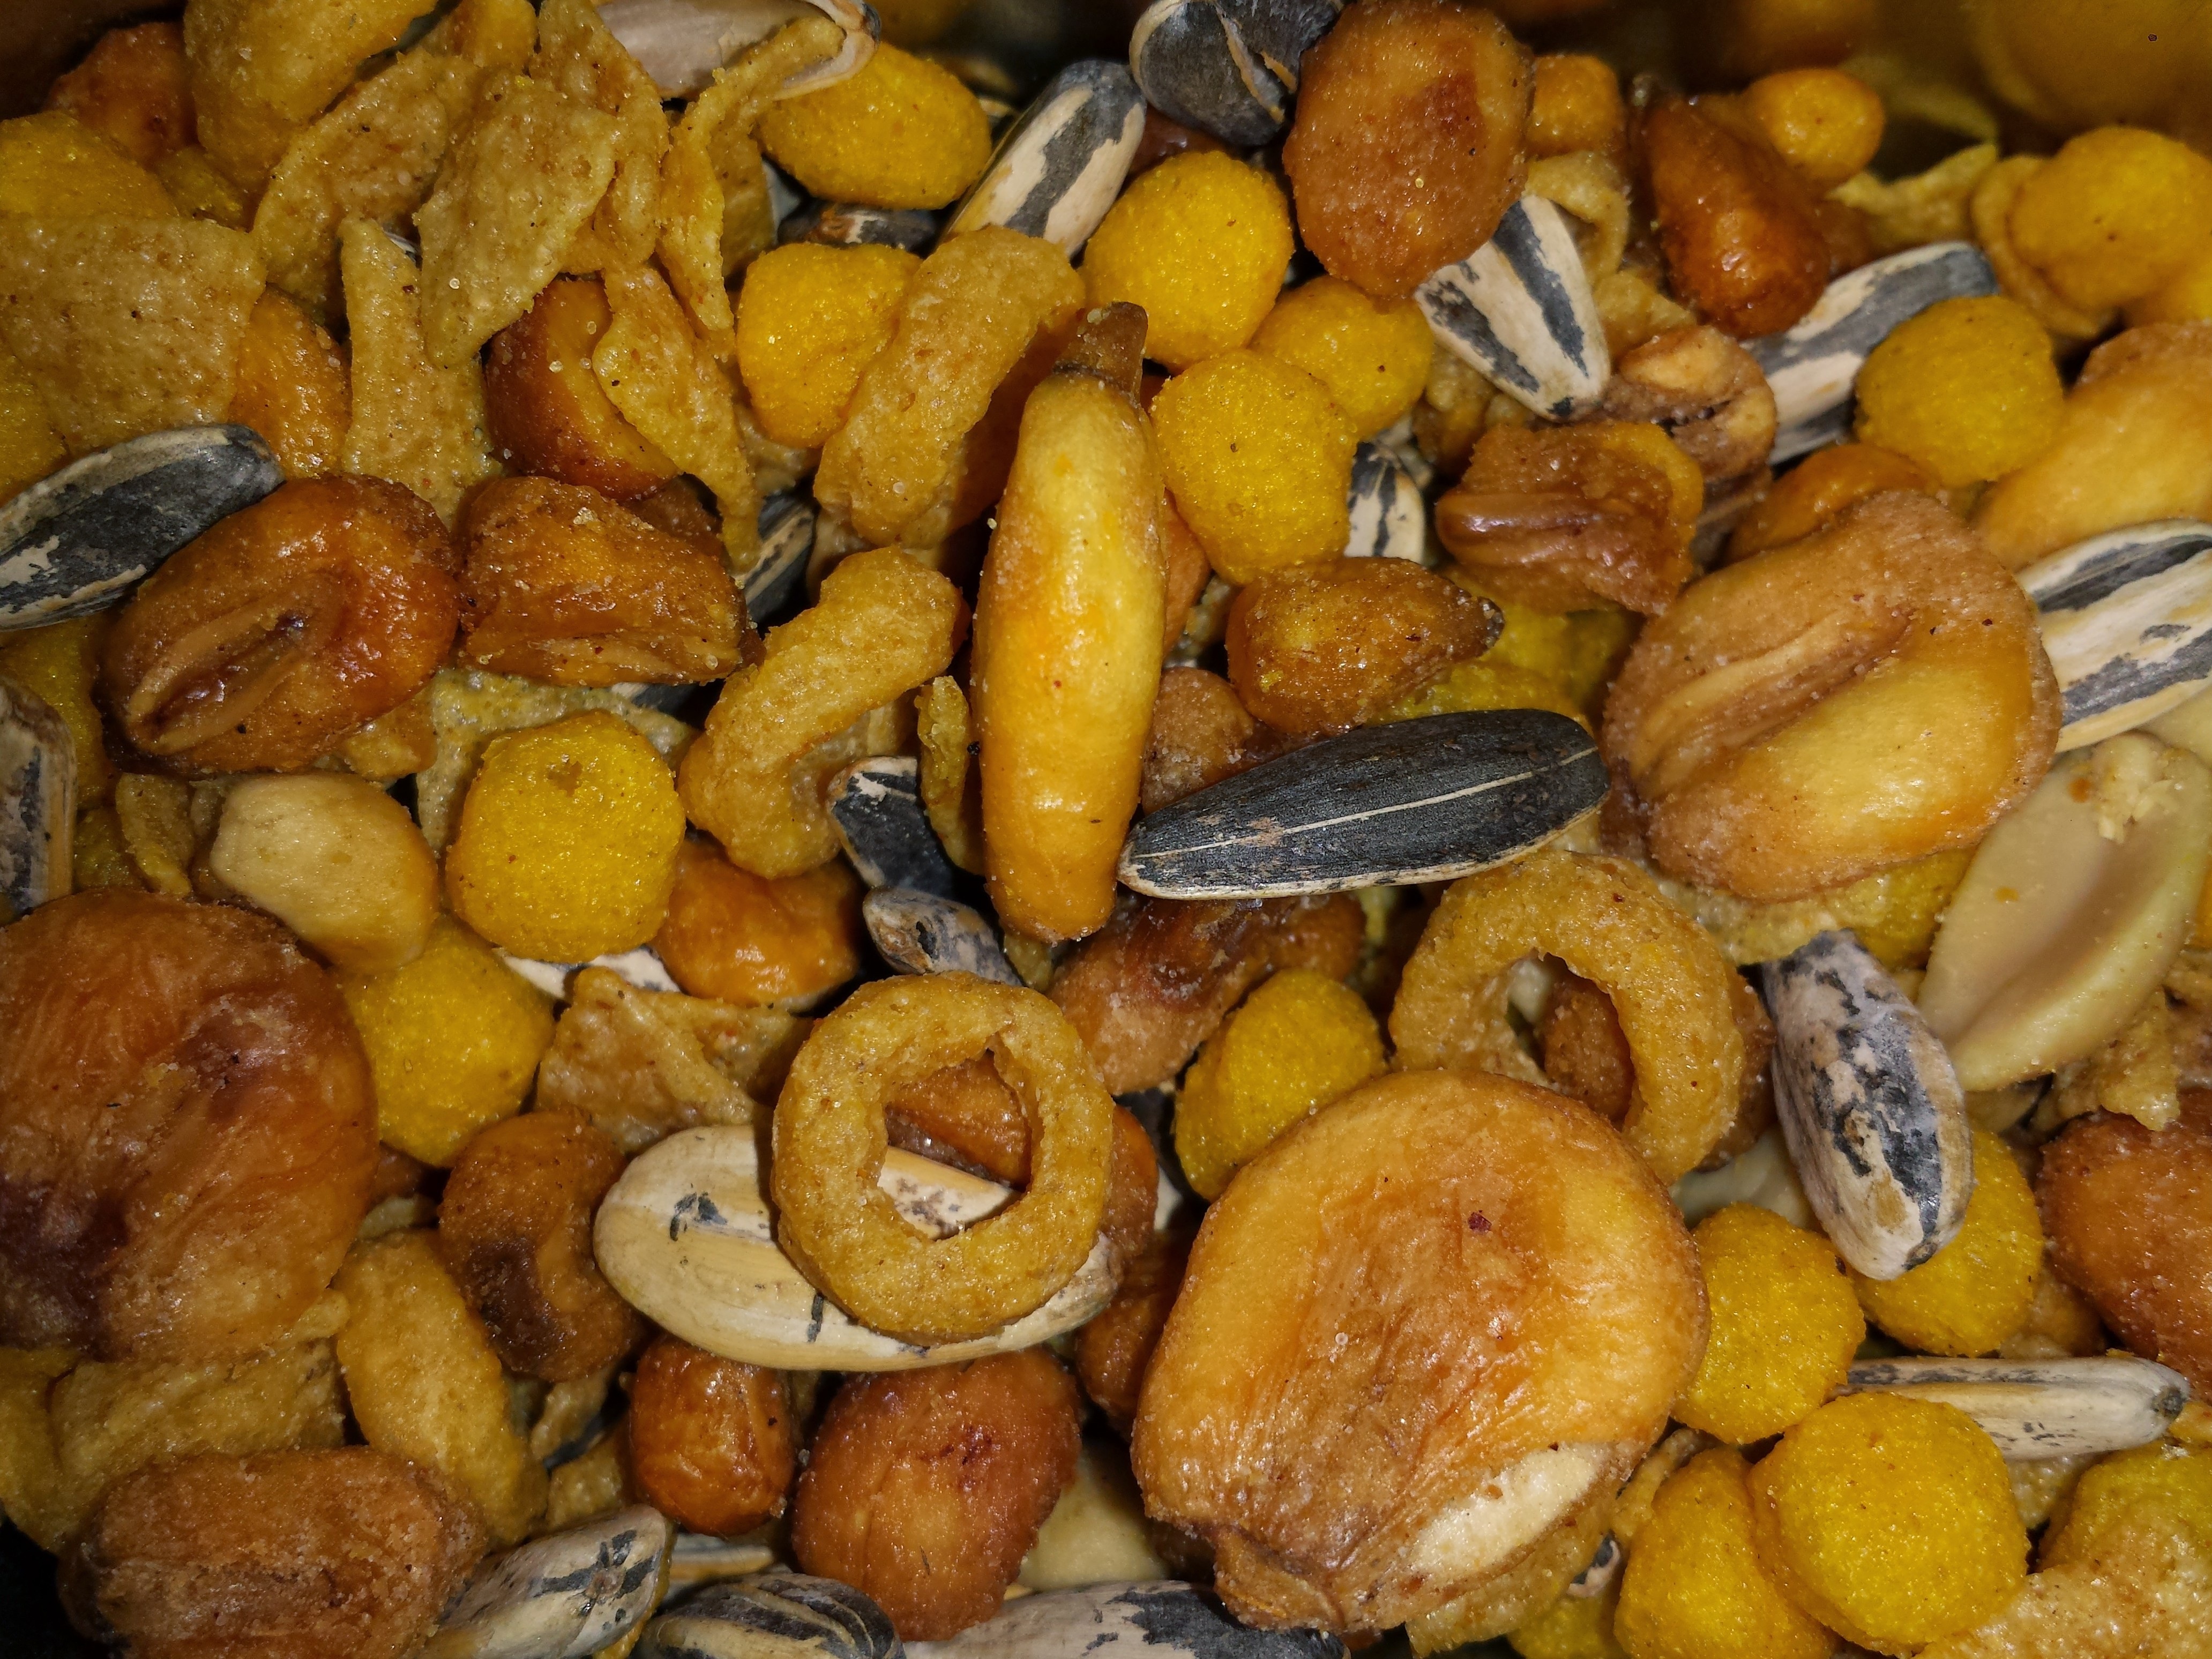
plant, dish, meal, food, produce, corn, dessert, cuisine, pipes, calabaza, peanuts, vegetarian food, dried fruit, flowering plant, dried fruits, pepes, land plant, snack food, cooking plantain